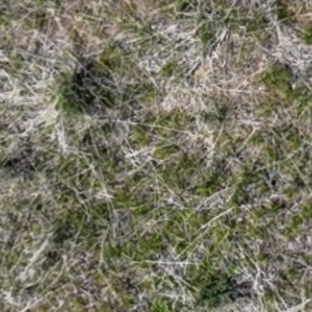
Month: may